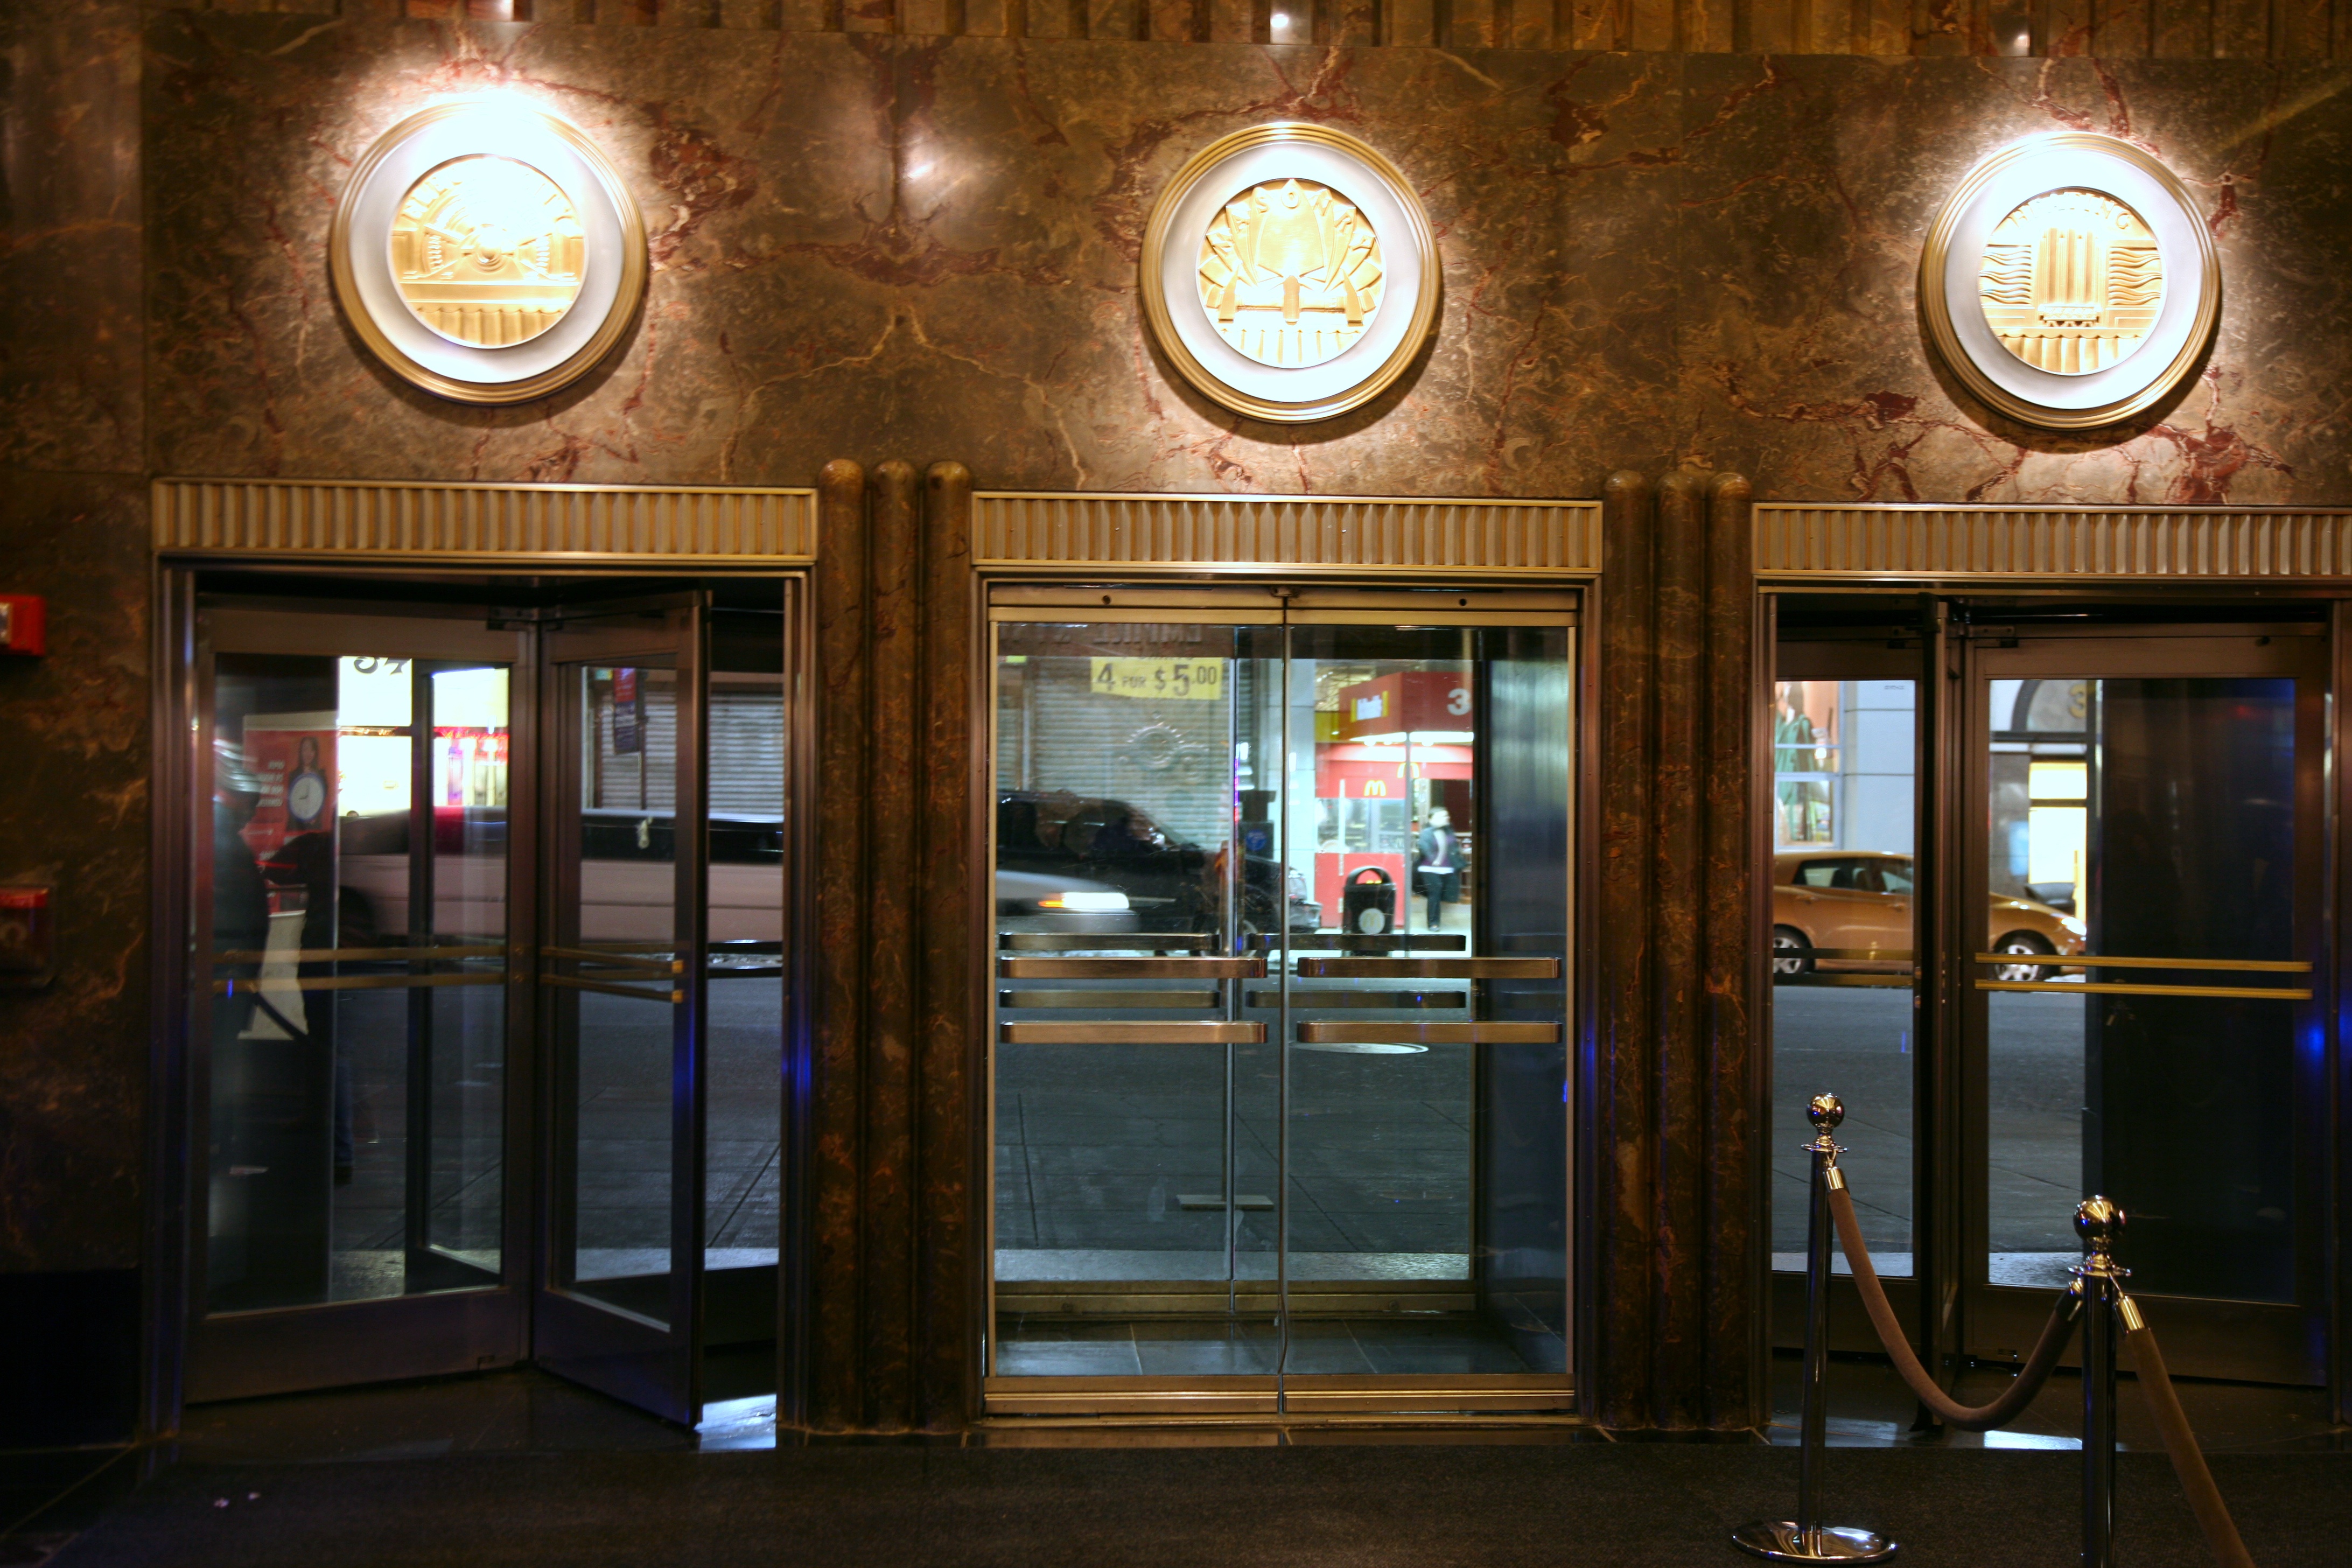
window, restaurant, manhattan, bar, nyc, interior design, newyork, empirestatebuilding, newyorkcity, ny, tourist attraction, empirestate, skycraper